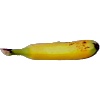
Label: Banana Lady Finger 1